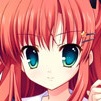
Portrait style: Anime Portrait